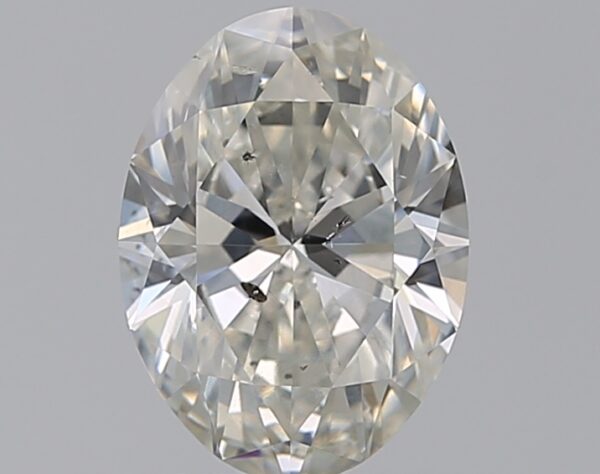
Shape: oval
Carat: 1.5
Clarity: SI2
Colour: I
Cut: EX
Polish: EX
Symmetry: EX
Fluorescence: N
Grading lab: GIA
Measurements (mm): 8.79 x 6.47 x 4